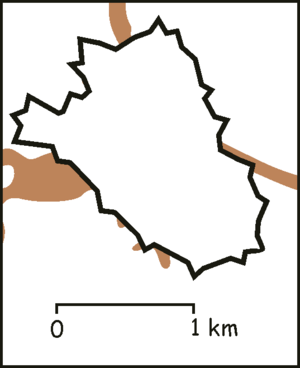
Utilisateur:Laurent Deschodt Summary position approximative de l'enceinte d'Epoque moderne de Lille Catégorie:Cartes et plans de Lille
Lille, contrairement à beaucoup de villes françaises, ne s'est pas développé circulairement autour d'un hyper-centre mais par la construction de quartiers entiers en absorbant des villes avoisinantes. Ce processus est encore d'actualité avec l'intégration de Lomme en 2000. Ces quartiers-ville, tel Wazemmes, gardent leur âme, un peu à l'image de Belleville à Paris.